List of Norwich City F.C. managers

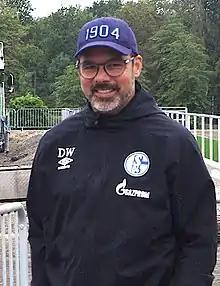
David Wagner, head coach of Norwich City from January 2023 to May 2024

Norwich City Football Club is an association football club based in Norwich, Norfolk, and was founded in 1902. As of the 2019–20 season, they play in the Premier League. The club's first manager, John Bowman, was appointed in 1905. Since then, 40 men have held the job on a permanent basis. Since 30 May 2024, until 22 April the position has been held by Johannes Hoff Thorup.